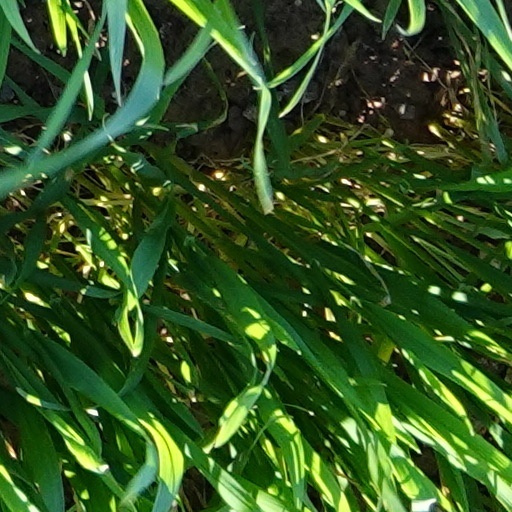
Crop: wheat